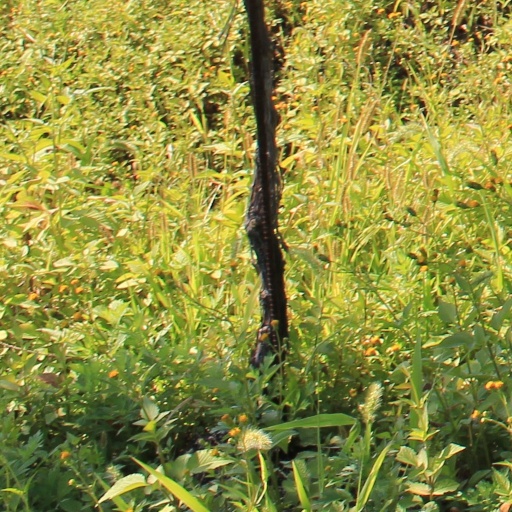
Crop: grape